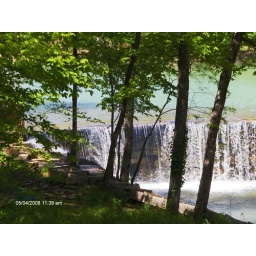
Rock dam with water running over